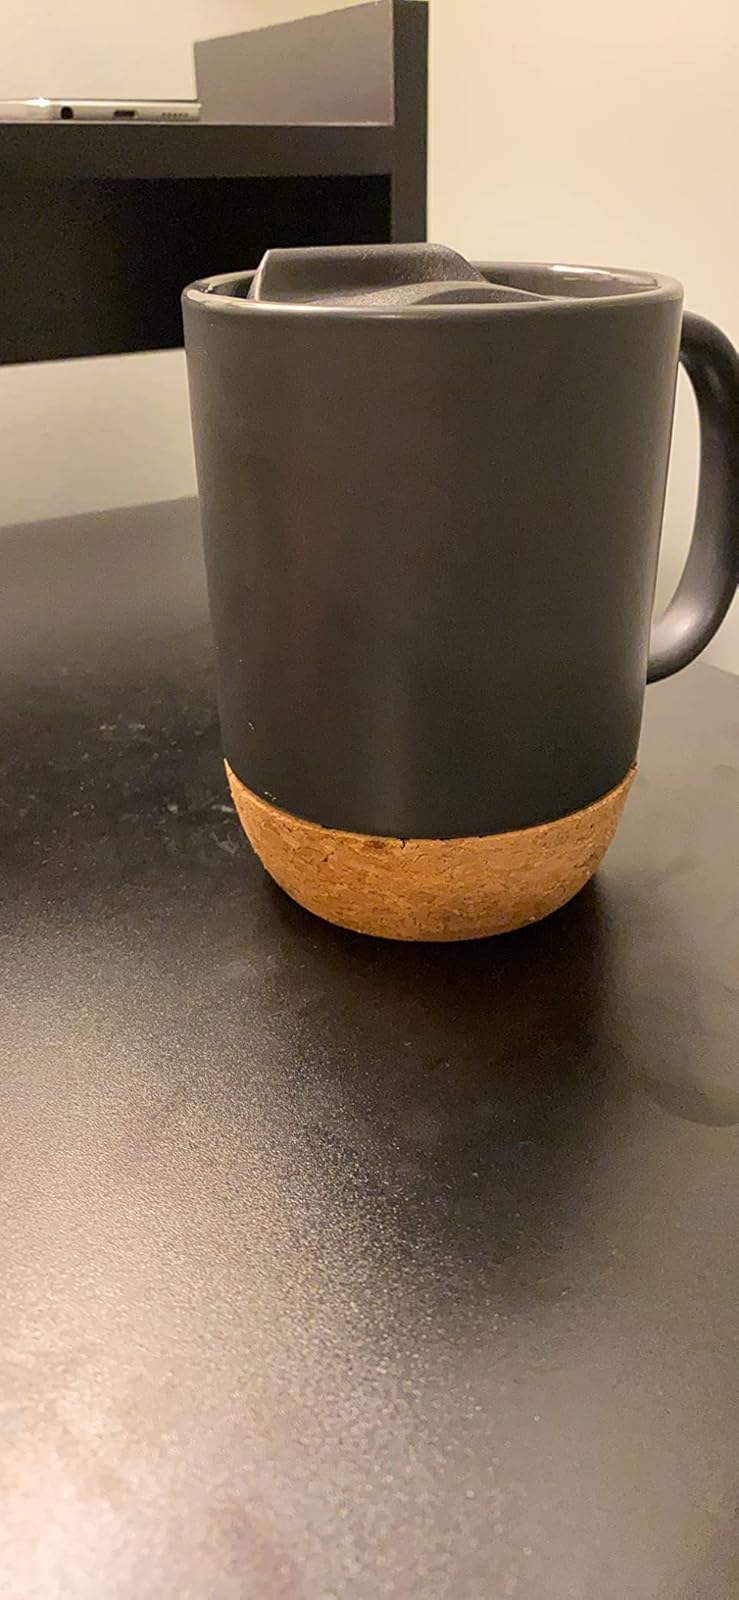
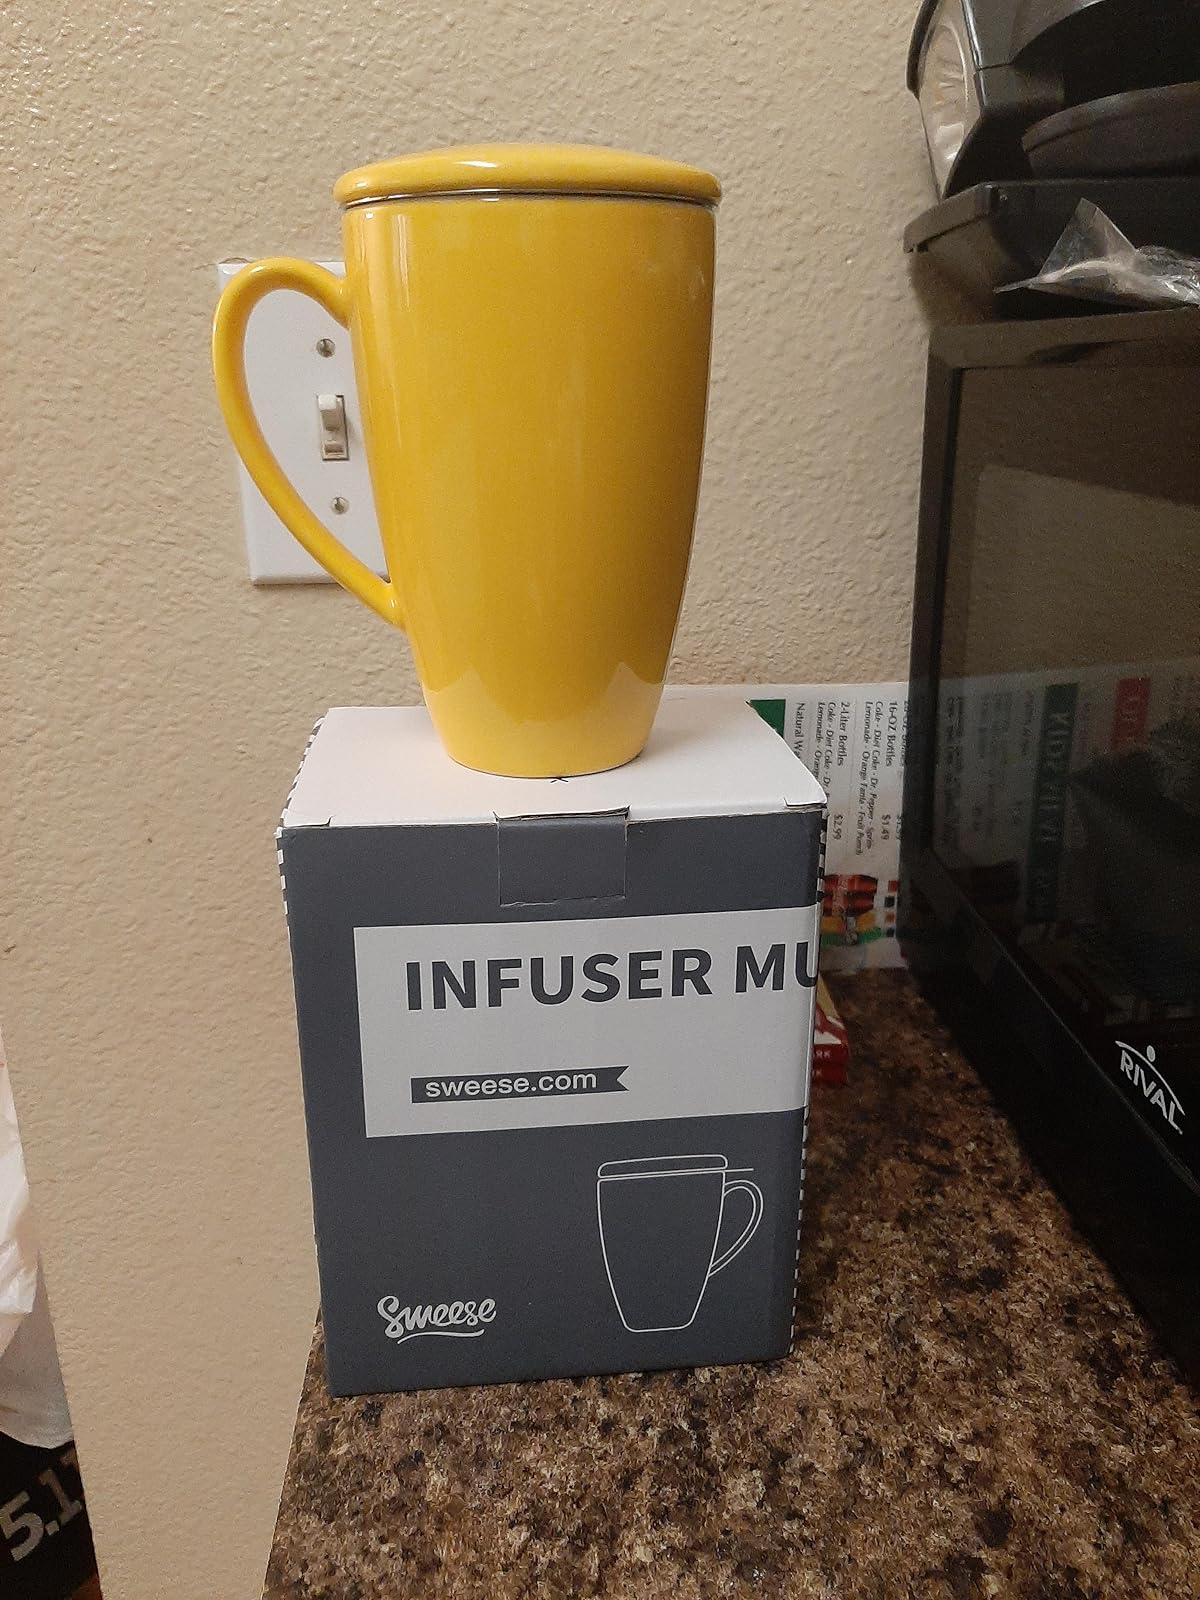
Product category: items_mug
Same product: no